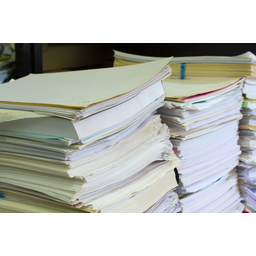
Label: paper